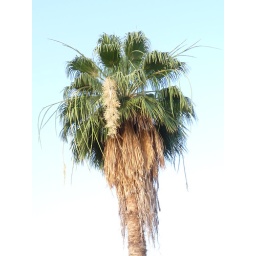
Palm tree with flower buds sticking out of it and a whole cluster in full bloom.